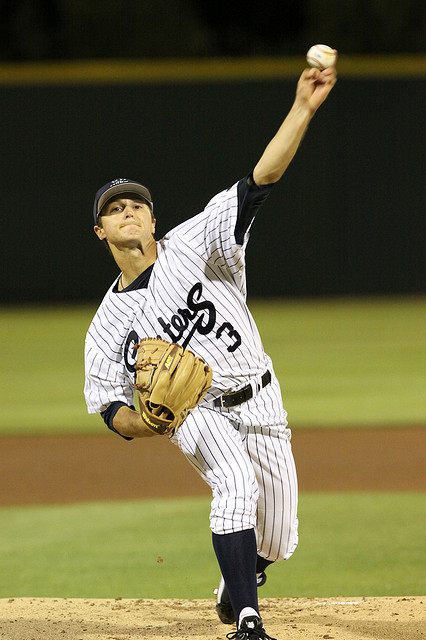
người đàn ông mặc đồ trắng sọc đang chơi bóng chày